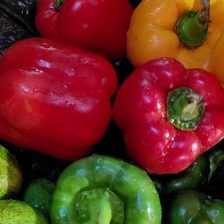
Label: capsicum